Hjemmenes Vel

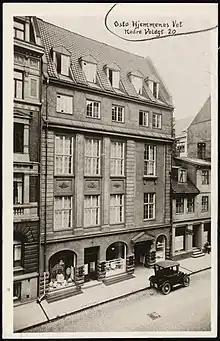
Hjemmenes Vel in Oslo's Nedre Voldgate

Hjemmenes Vel (Welfare in the Home), later Norges Husmorforbund (Norwegian Housewives' Association), was Norway's first association for housewives. Founded in Oslo (then Christiania) by Dorothea Christensen in 1898, it was also the first organization for housewives in Europe. The association functioned until the late 1970s.